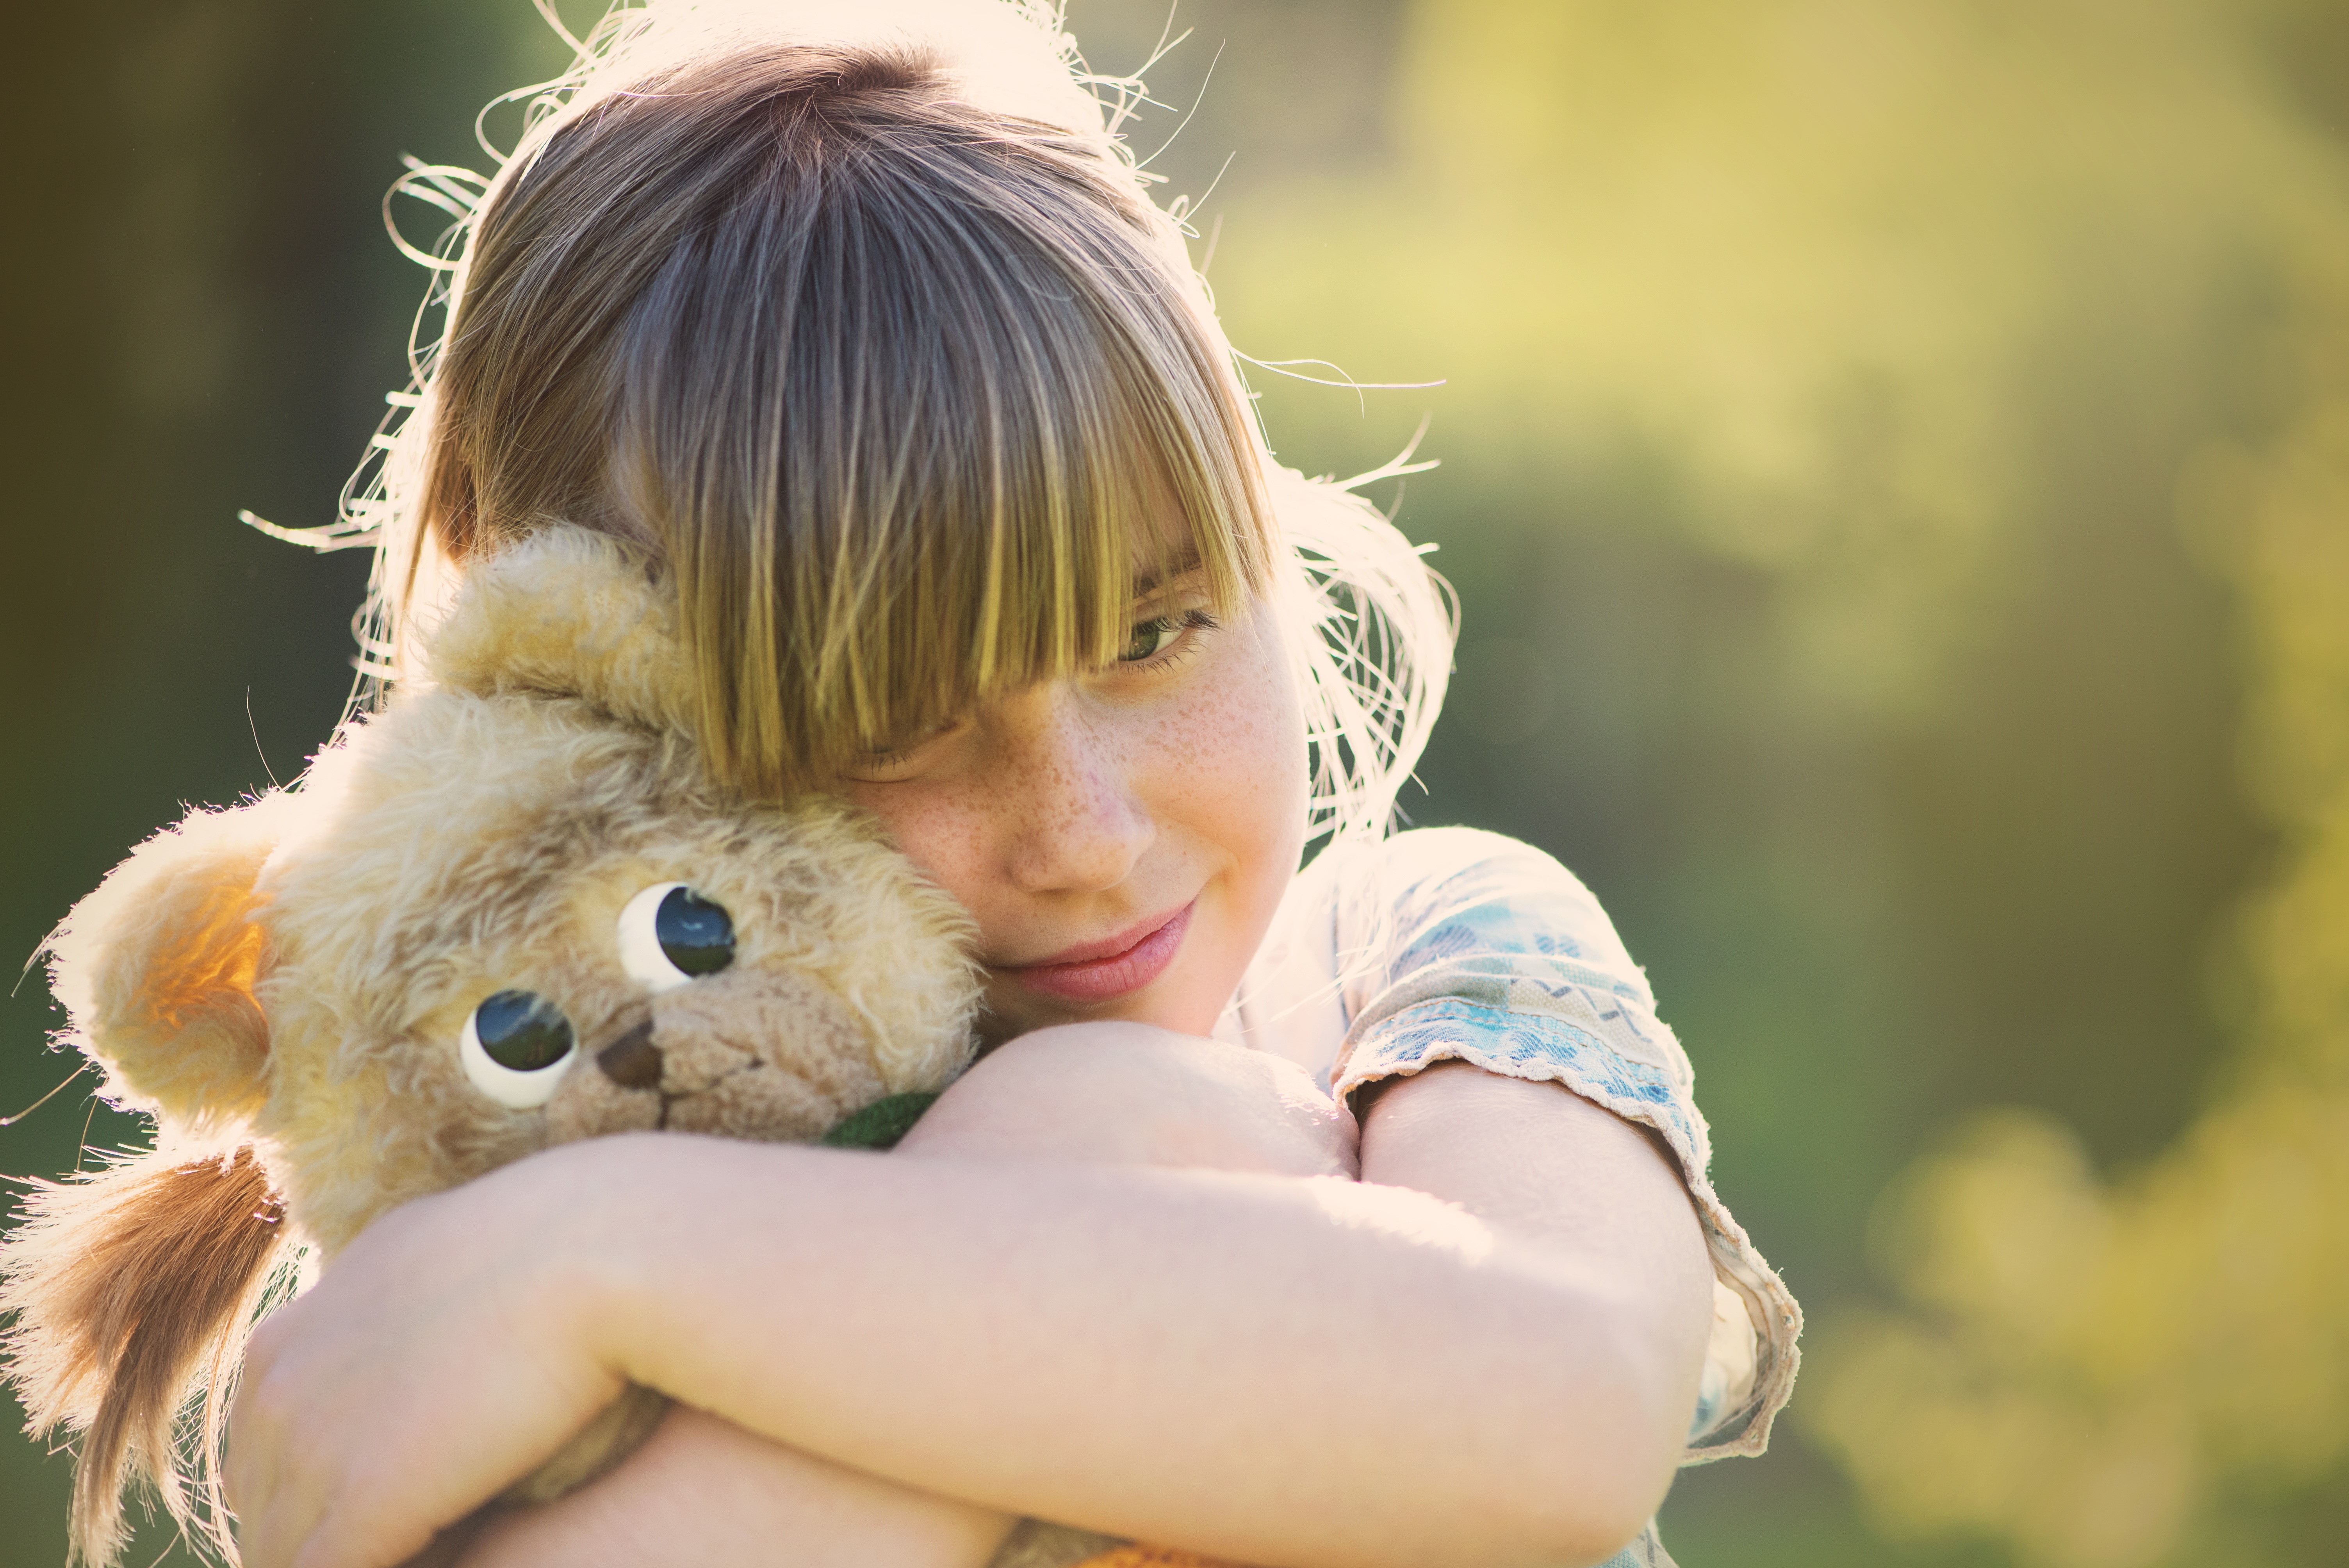
person, girl, photography, love, portrait, child, human, close, facial expression, hug, teddy bear, close up, nose, infant, toddler, eye, skin, emotion, teddy, interaction, portrait photography